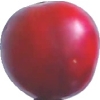
Label: cherry_wax_red